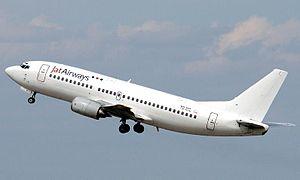
Air Serbia, en serbe : Er Srbija ou serbe en écriture cyrillique : Ер Србија, est une compagnie aérienne de Serbie dont le capital est détenu à 51 % par l'État et 49 % par Etihad Airways.